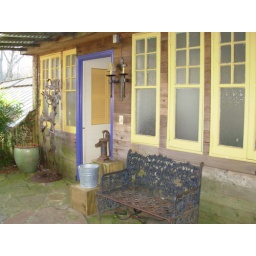
Ryan Gainey's wood shed in Atlanta; I love the color sensibilities - lavender door and pale yellow windows!